Robin Black (colonial administrator)

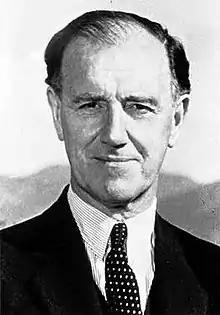

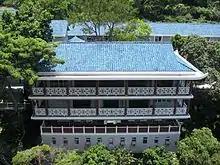
Robert Black College of the University of Hong Kong was named after him.

Sir Robert Brown Black, (3 June 1906 – 19 October 1999), known as Sir Robin Black, was a British colonial administrator who served as Governor of Singapore from 1955 to 1957, and Governor of Hong Kong from 1958 to 1964.